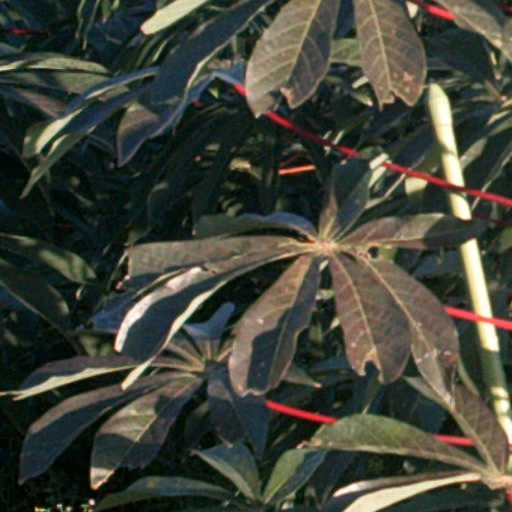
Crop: cassava